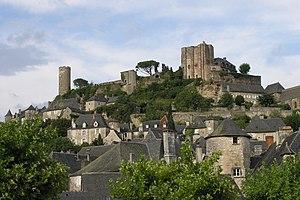
Cet article recense les monuments historiques de la Corrèze, en France.
La vicomté de Turenne est une ancienne vicomté de France située à cheval sur les départements de la Corrèze et du Lot actuels et dont le chef-lieu était la petite ville de Turenne.
Guillaume III Roger de Beaufort, vicomte de Turenne, fils de Marie de Chambon et de Guillaume II Roger, vicomte de Lamothe, comte de Beaufort et d’Alès, était le neveu de Clément VI et le frère de Grégoire XI, deux des plus illustres papes d’Avignon.
Turenne est une commune française située dans le département de la Corrèze en région Nouvelle-Aquitaine.
Le château de Turenne est un château situé à Turenne, en France, Fief de la vicomté de Turenne.